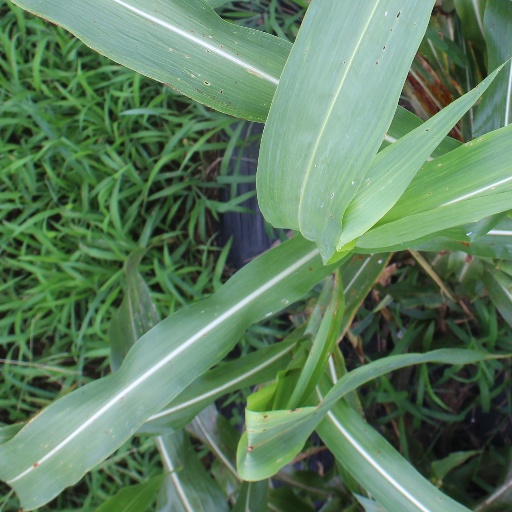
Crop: sorghum